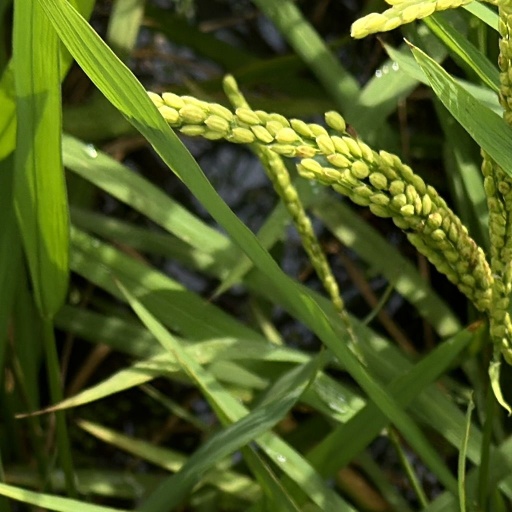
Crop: rice